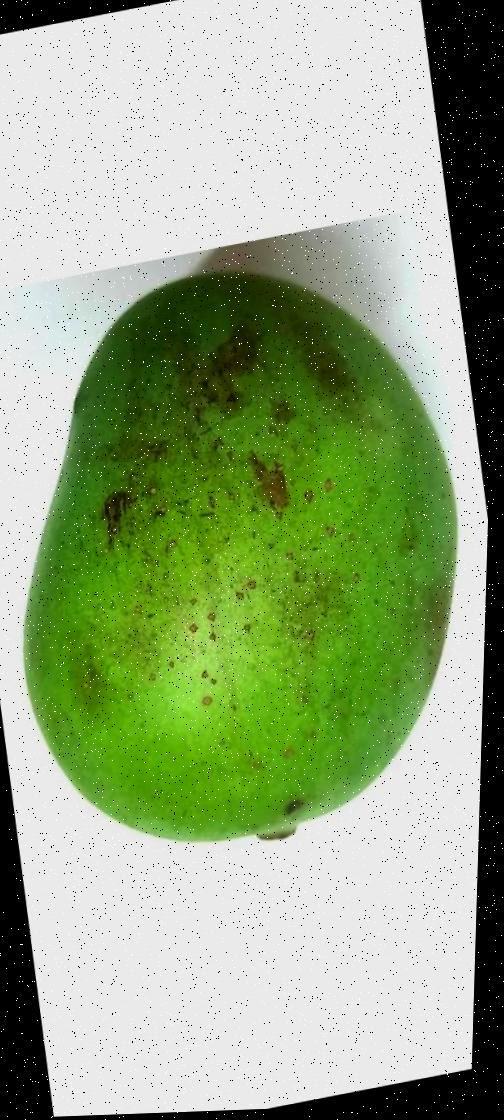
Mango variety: Langra